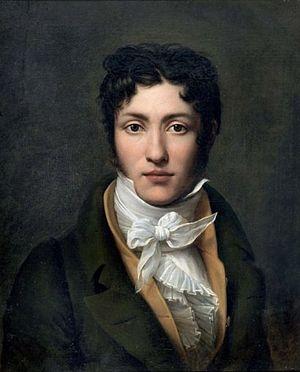
Auguste Jean Baptiste Vinchon, né à Paris en 1789 et mort à Ems en 1855, est un peintre français.